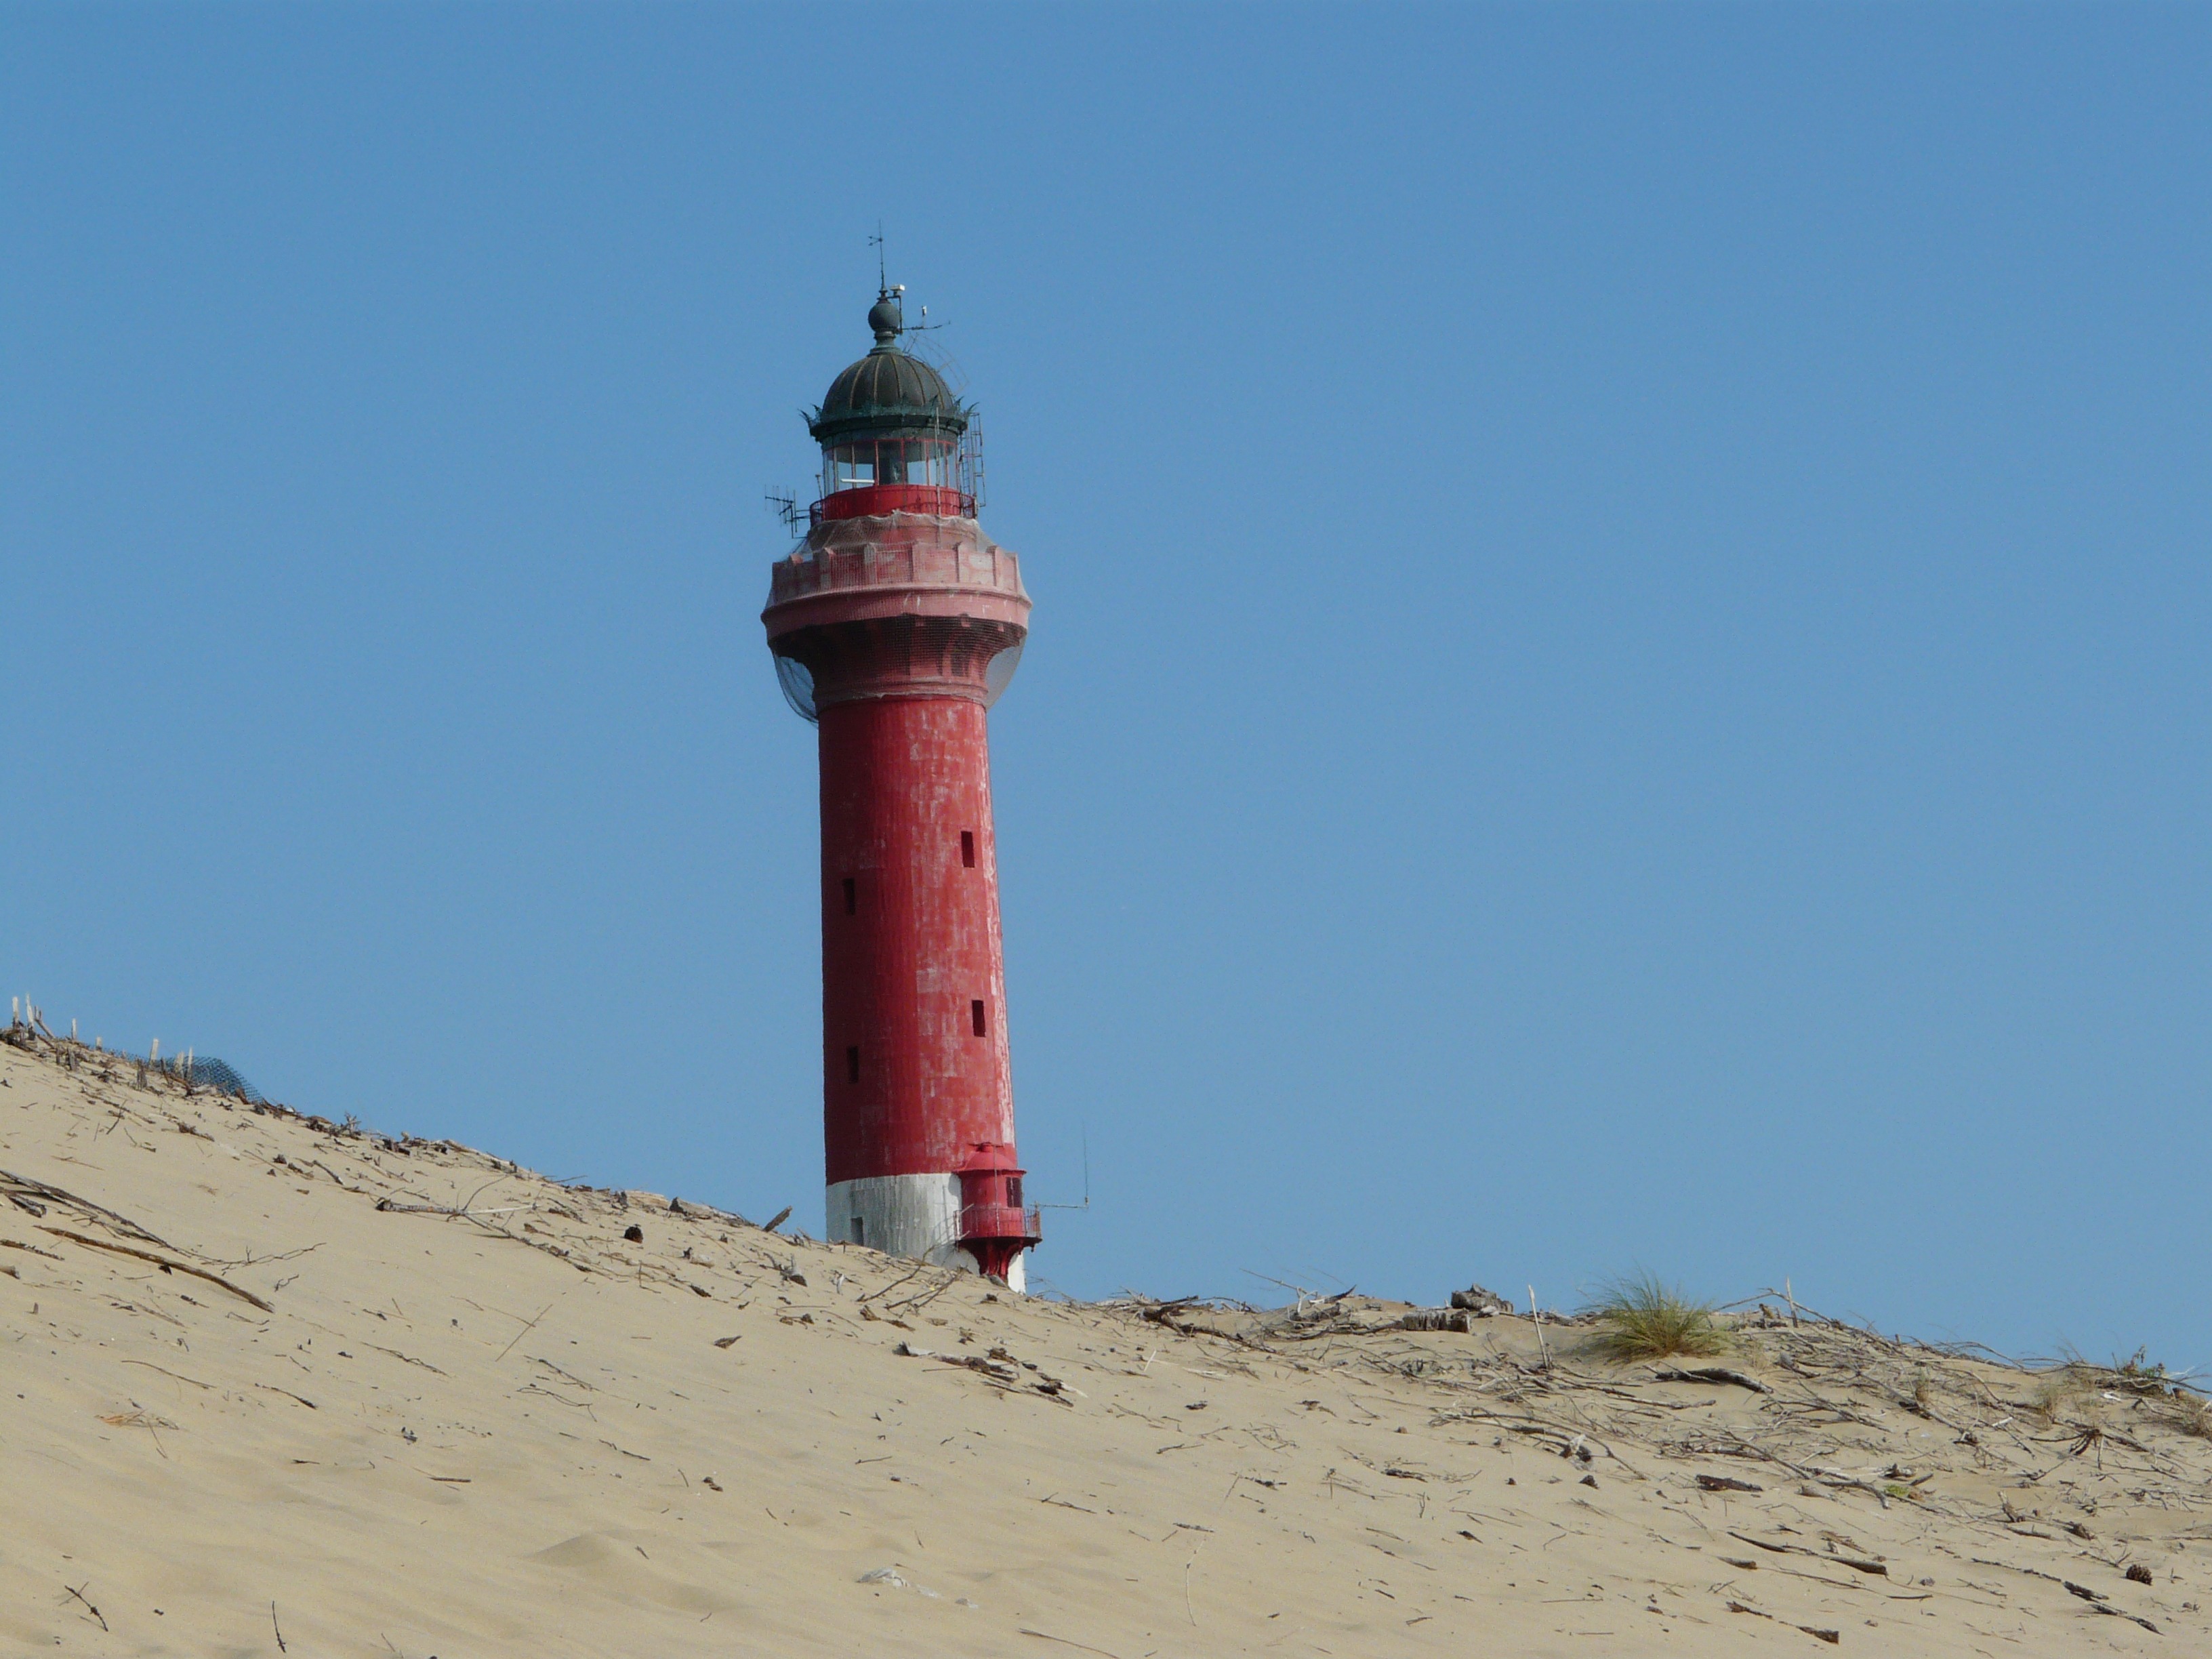
beach, landscape, sea, coast, nature, ocean, lighthouse, france, tower, atlantic, side